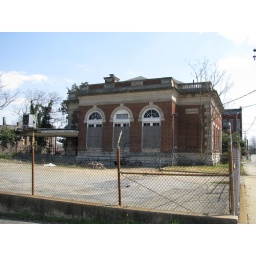
Just another boarded up building along the desolate Hull Street corridor in Old Manchester.